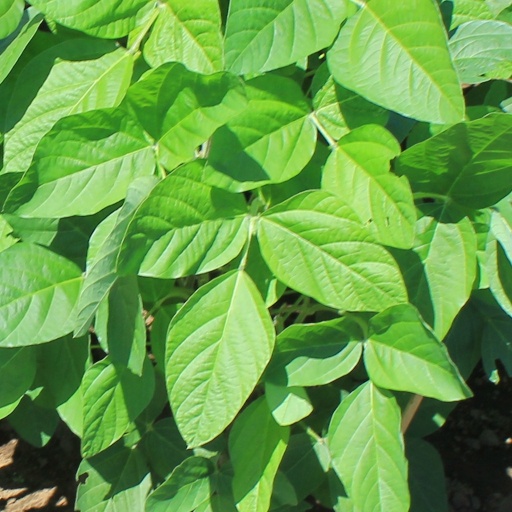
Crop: soybean